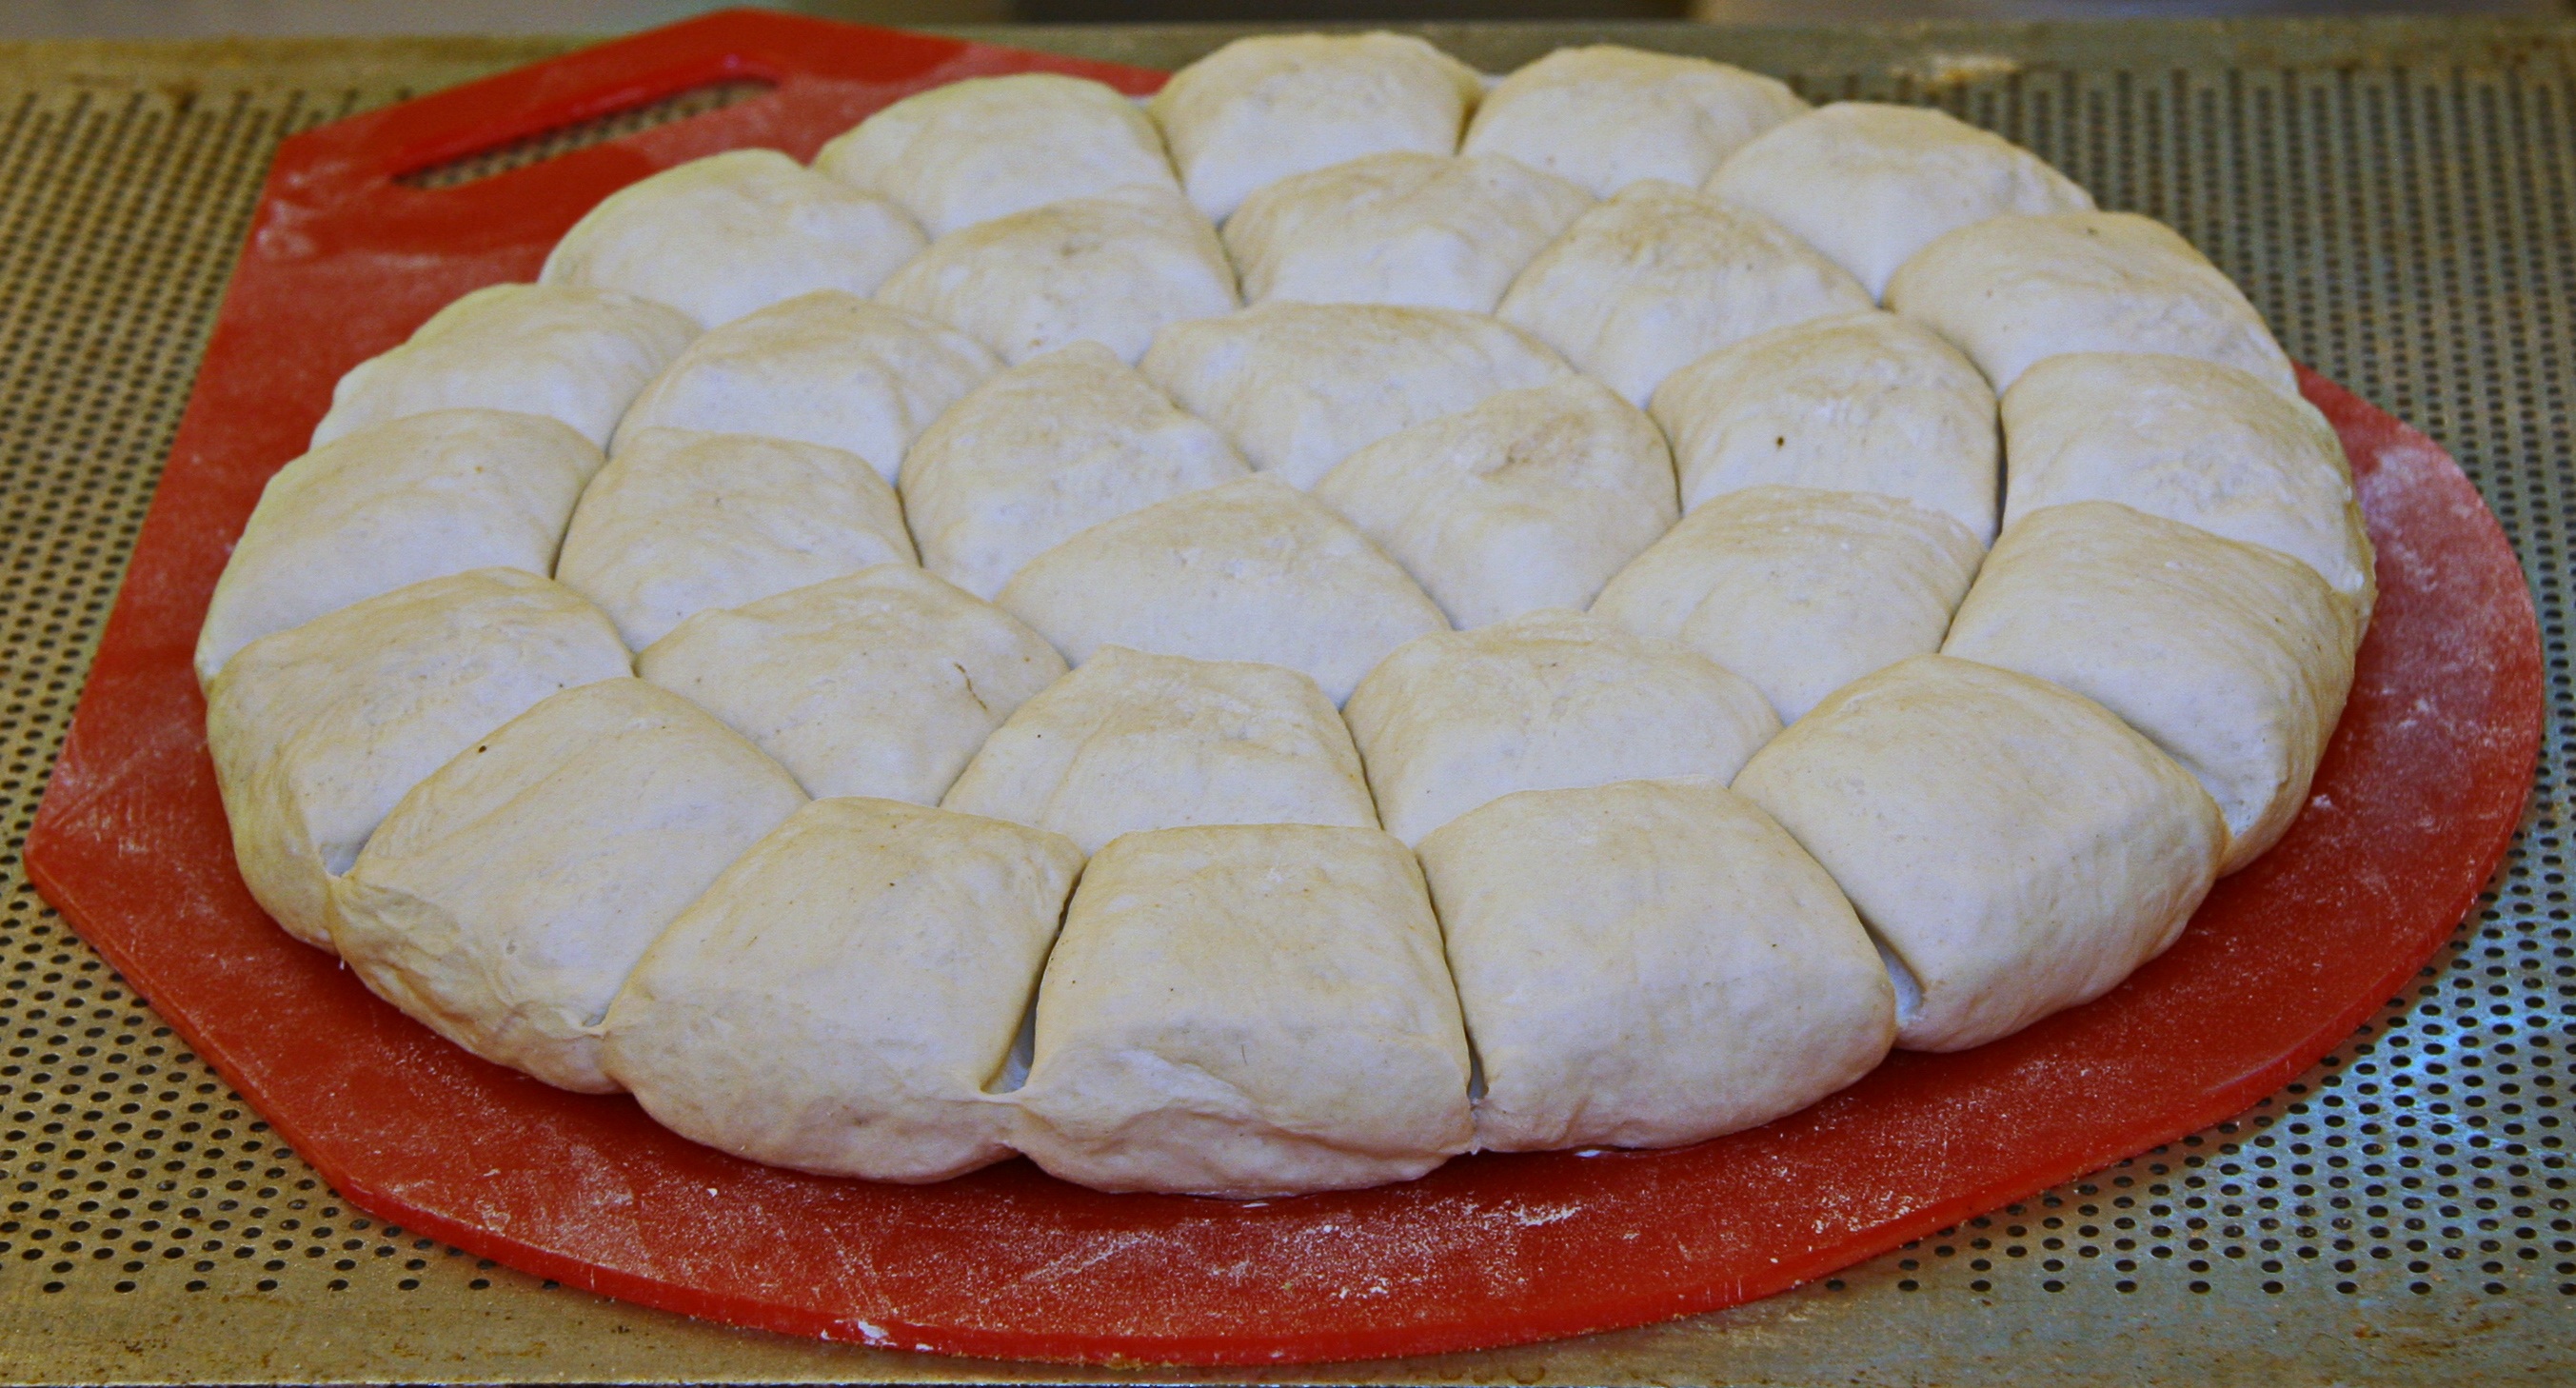
work, dish, food, produce, craft, dessert, cuisine, dough, bun, dining, baker, production, oven, formes, taste, baked goods, speciality, freshly baked, bakes bread, french gross bun, mapped out, focaccia